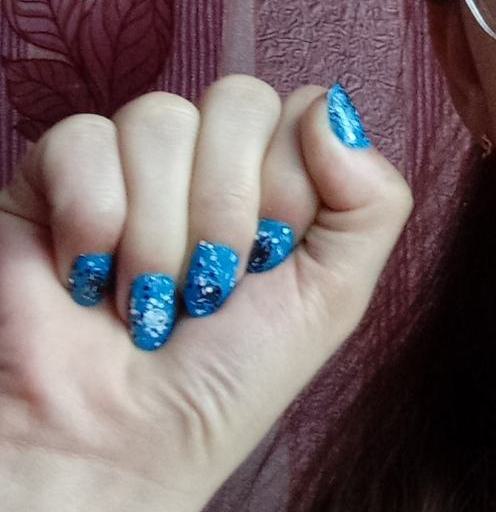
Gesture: fist